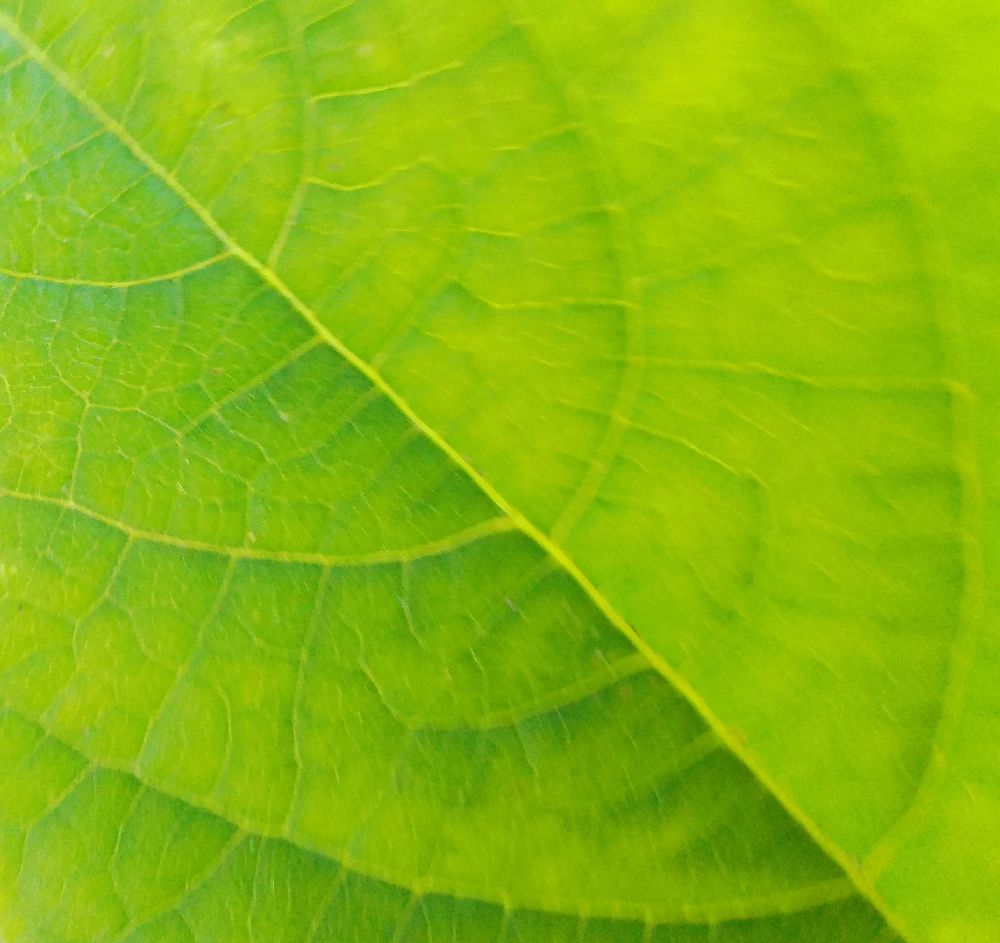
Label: healthy